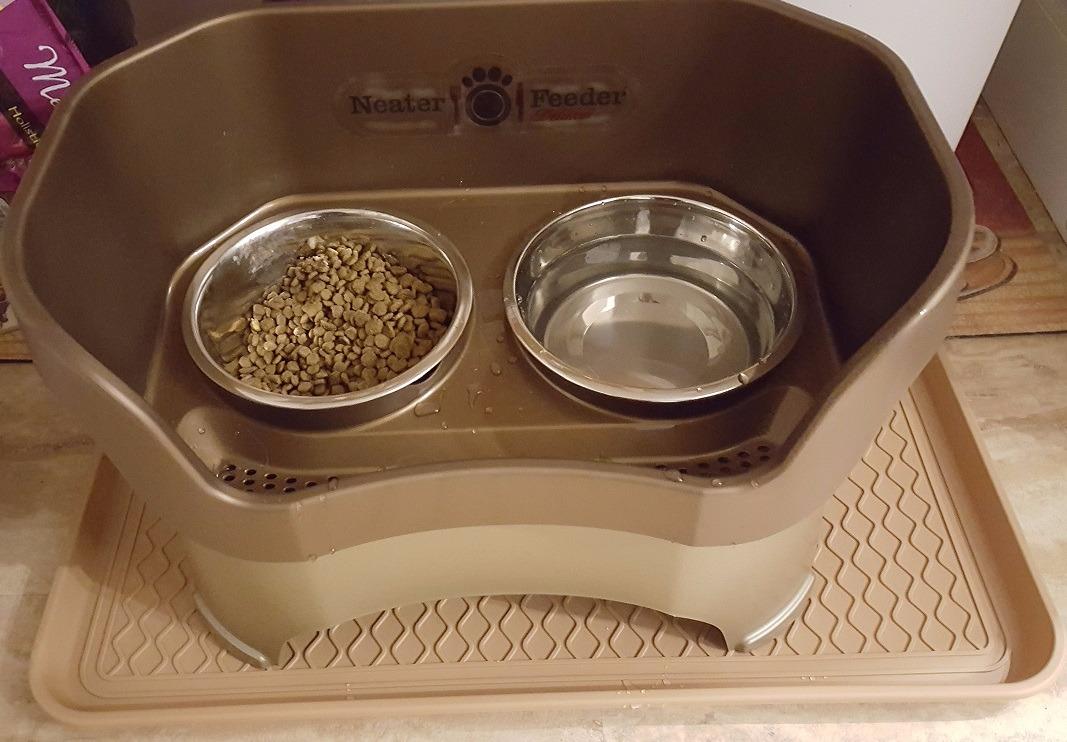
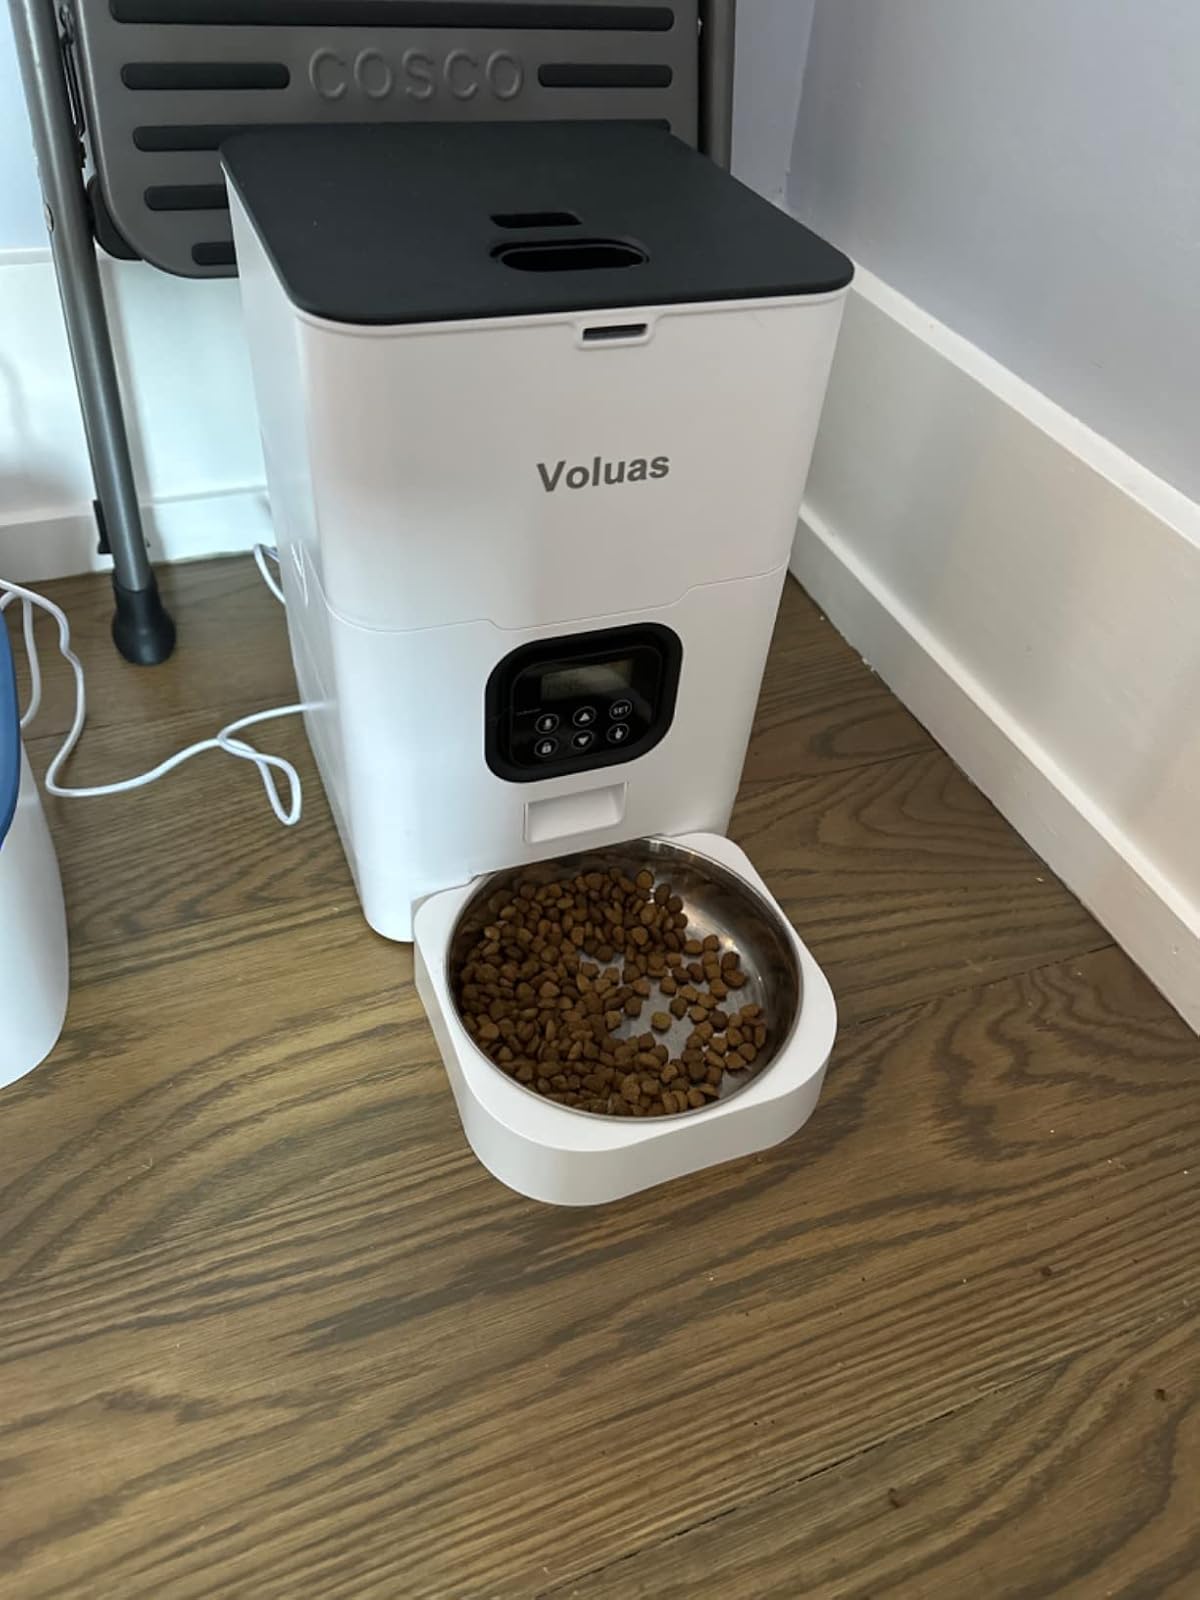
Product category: items_feeder
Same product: no